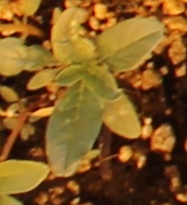
Label: Waterhemp